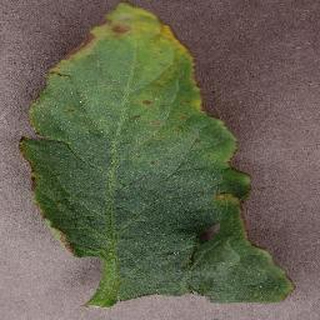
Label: tomato_bacterial_spot